The Hackers Conference

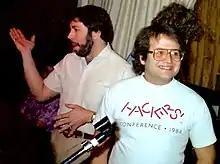
Andy Hertzfeld wearing a Hackers Conference t-shirt

The Hackers Conference is an annual invitation-only gathering of designers, engineers and programmers to discuss the latest developments and innovations in the computer industry. On a daily basis, many hackers only interact virtually, and therefore rarely have face-to-face contact. The conference is a time for hackers to come together to share ideas.